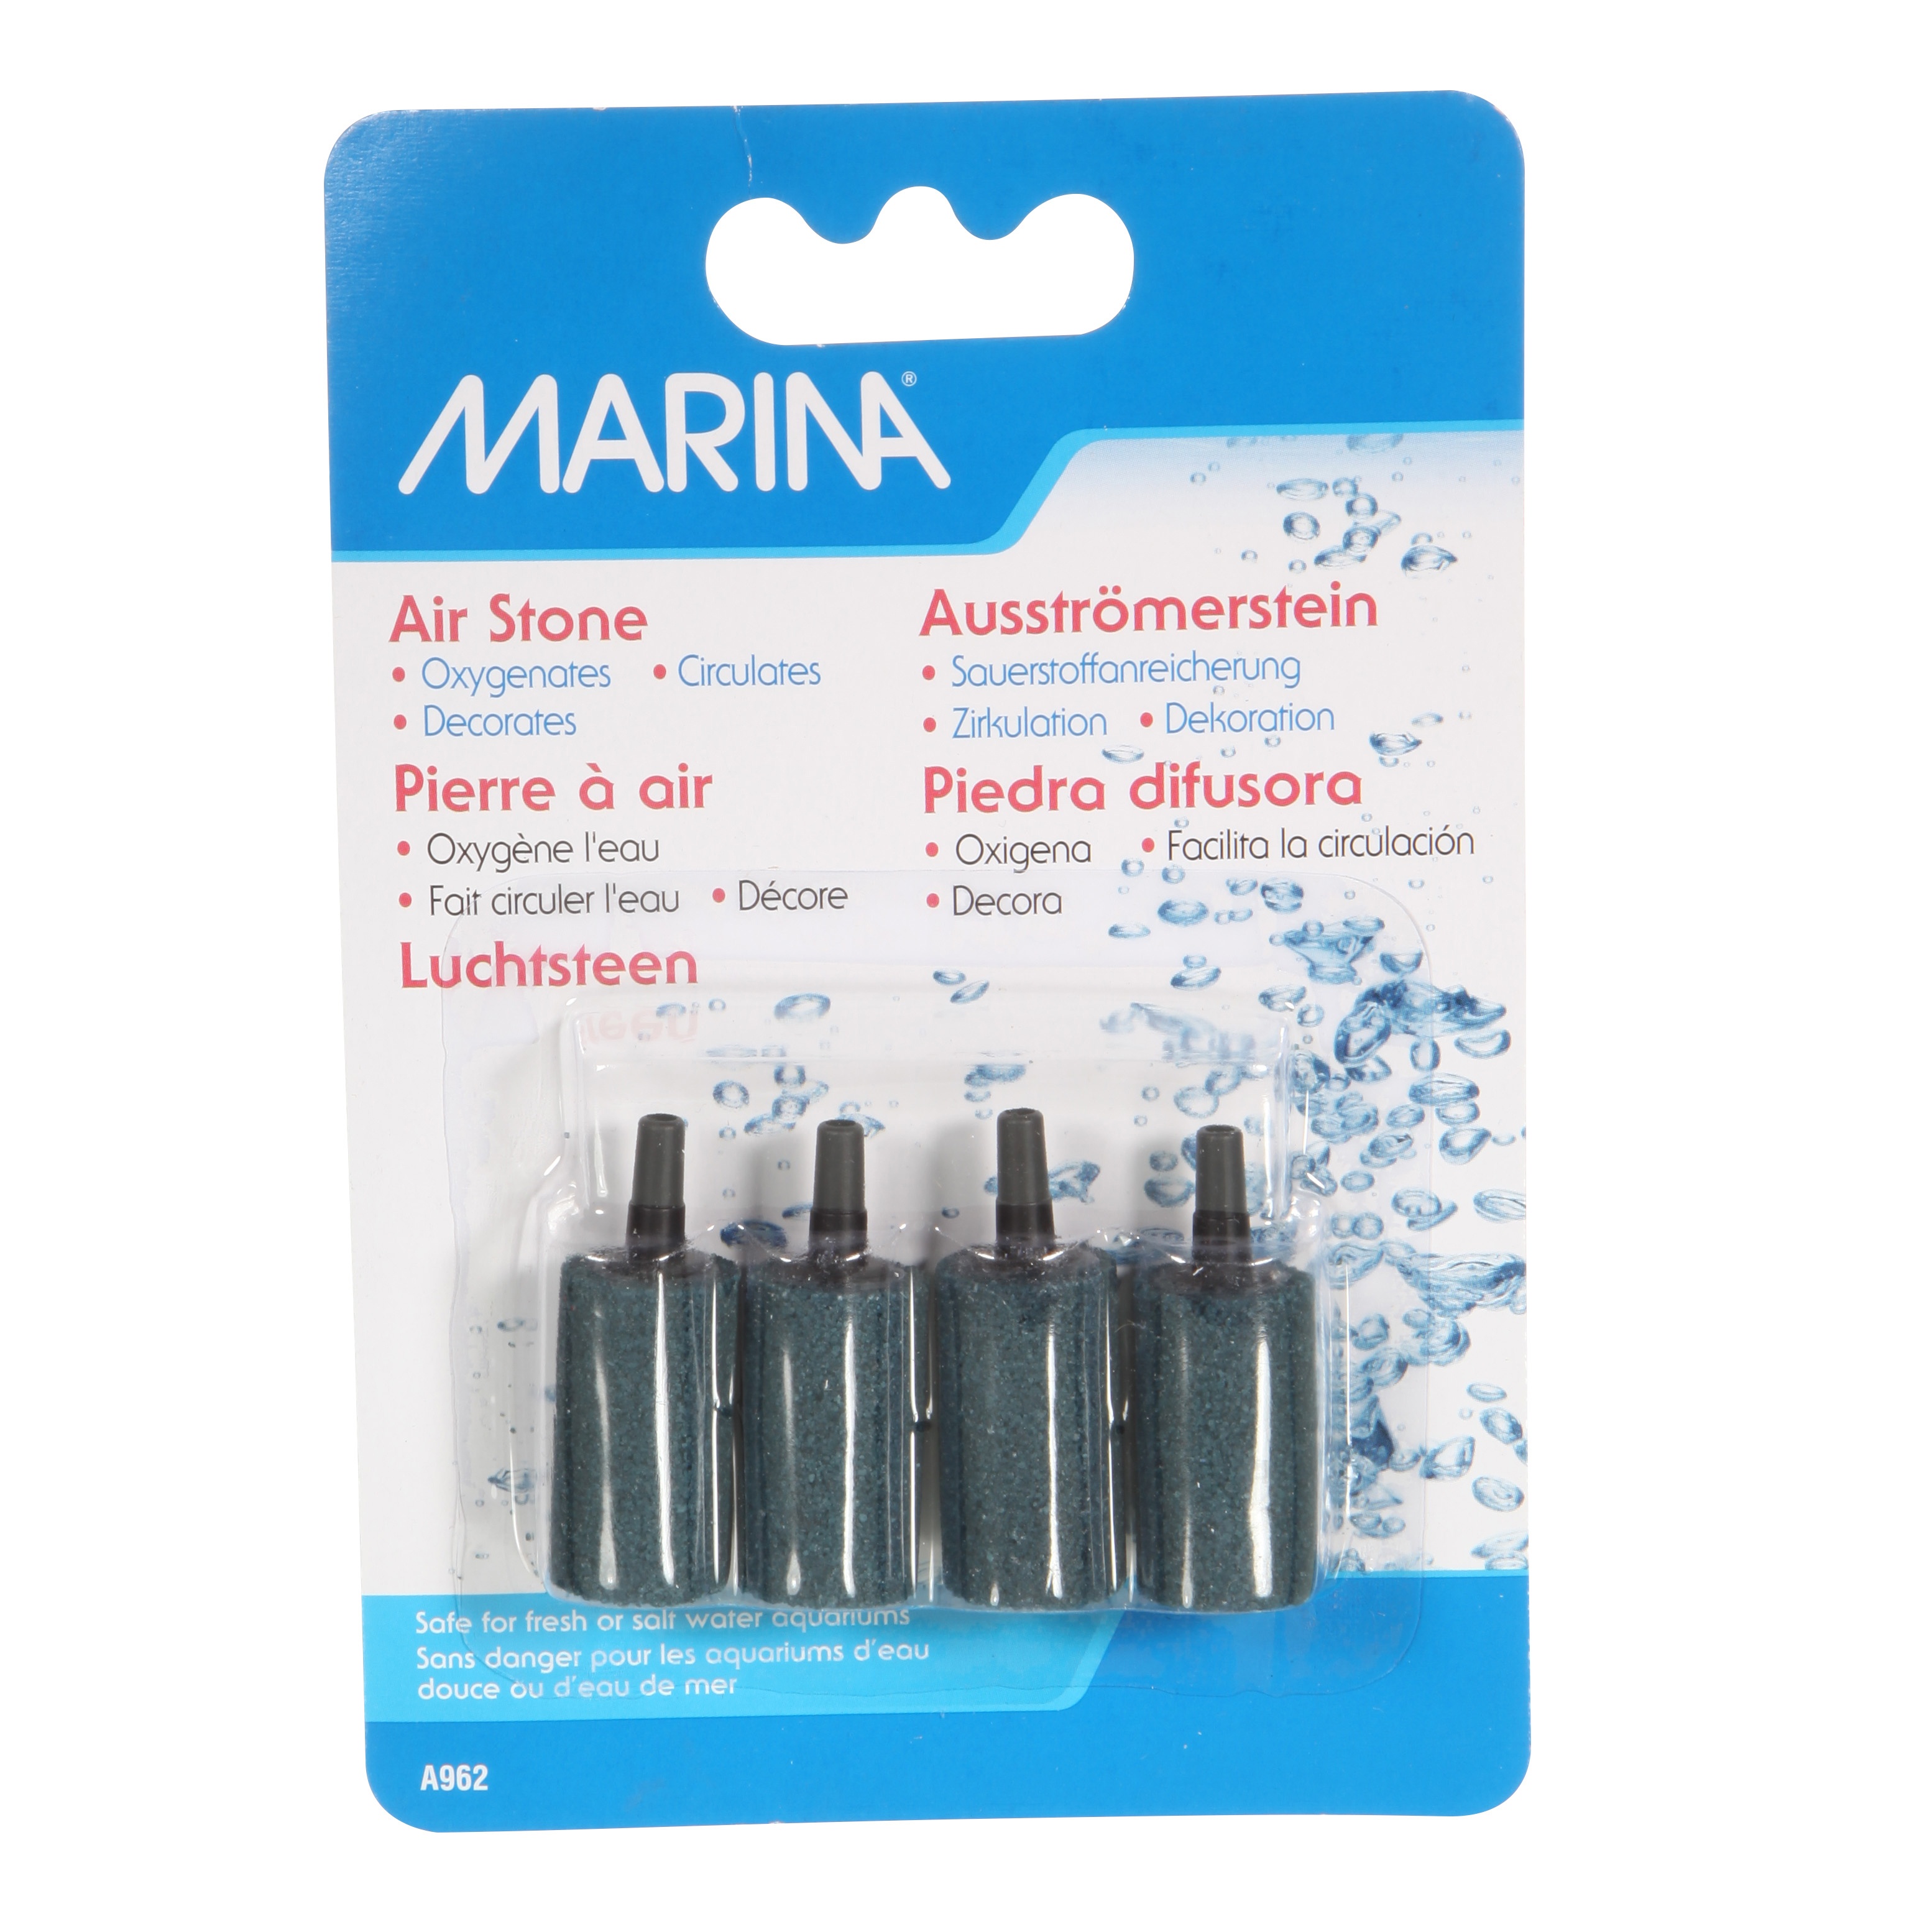
Marina - Air Stone - Cylindrical
Brand: Marina
The Marina air stone is ideal for adding accents in any aquarium the air stone diffuses air, creating water movement. The air stone also increases surface agitation, accelerates oxygen replenishment and helps release carbon dioxide build-up. Simply connect the air stone to your airline tubing and place it in the desired location.
Category: Animals & Pet Supplies > Pet Supplies > Fish & Aquatic Supplies > Aquarium Air Stones & Diffusers > Standard Air Stones